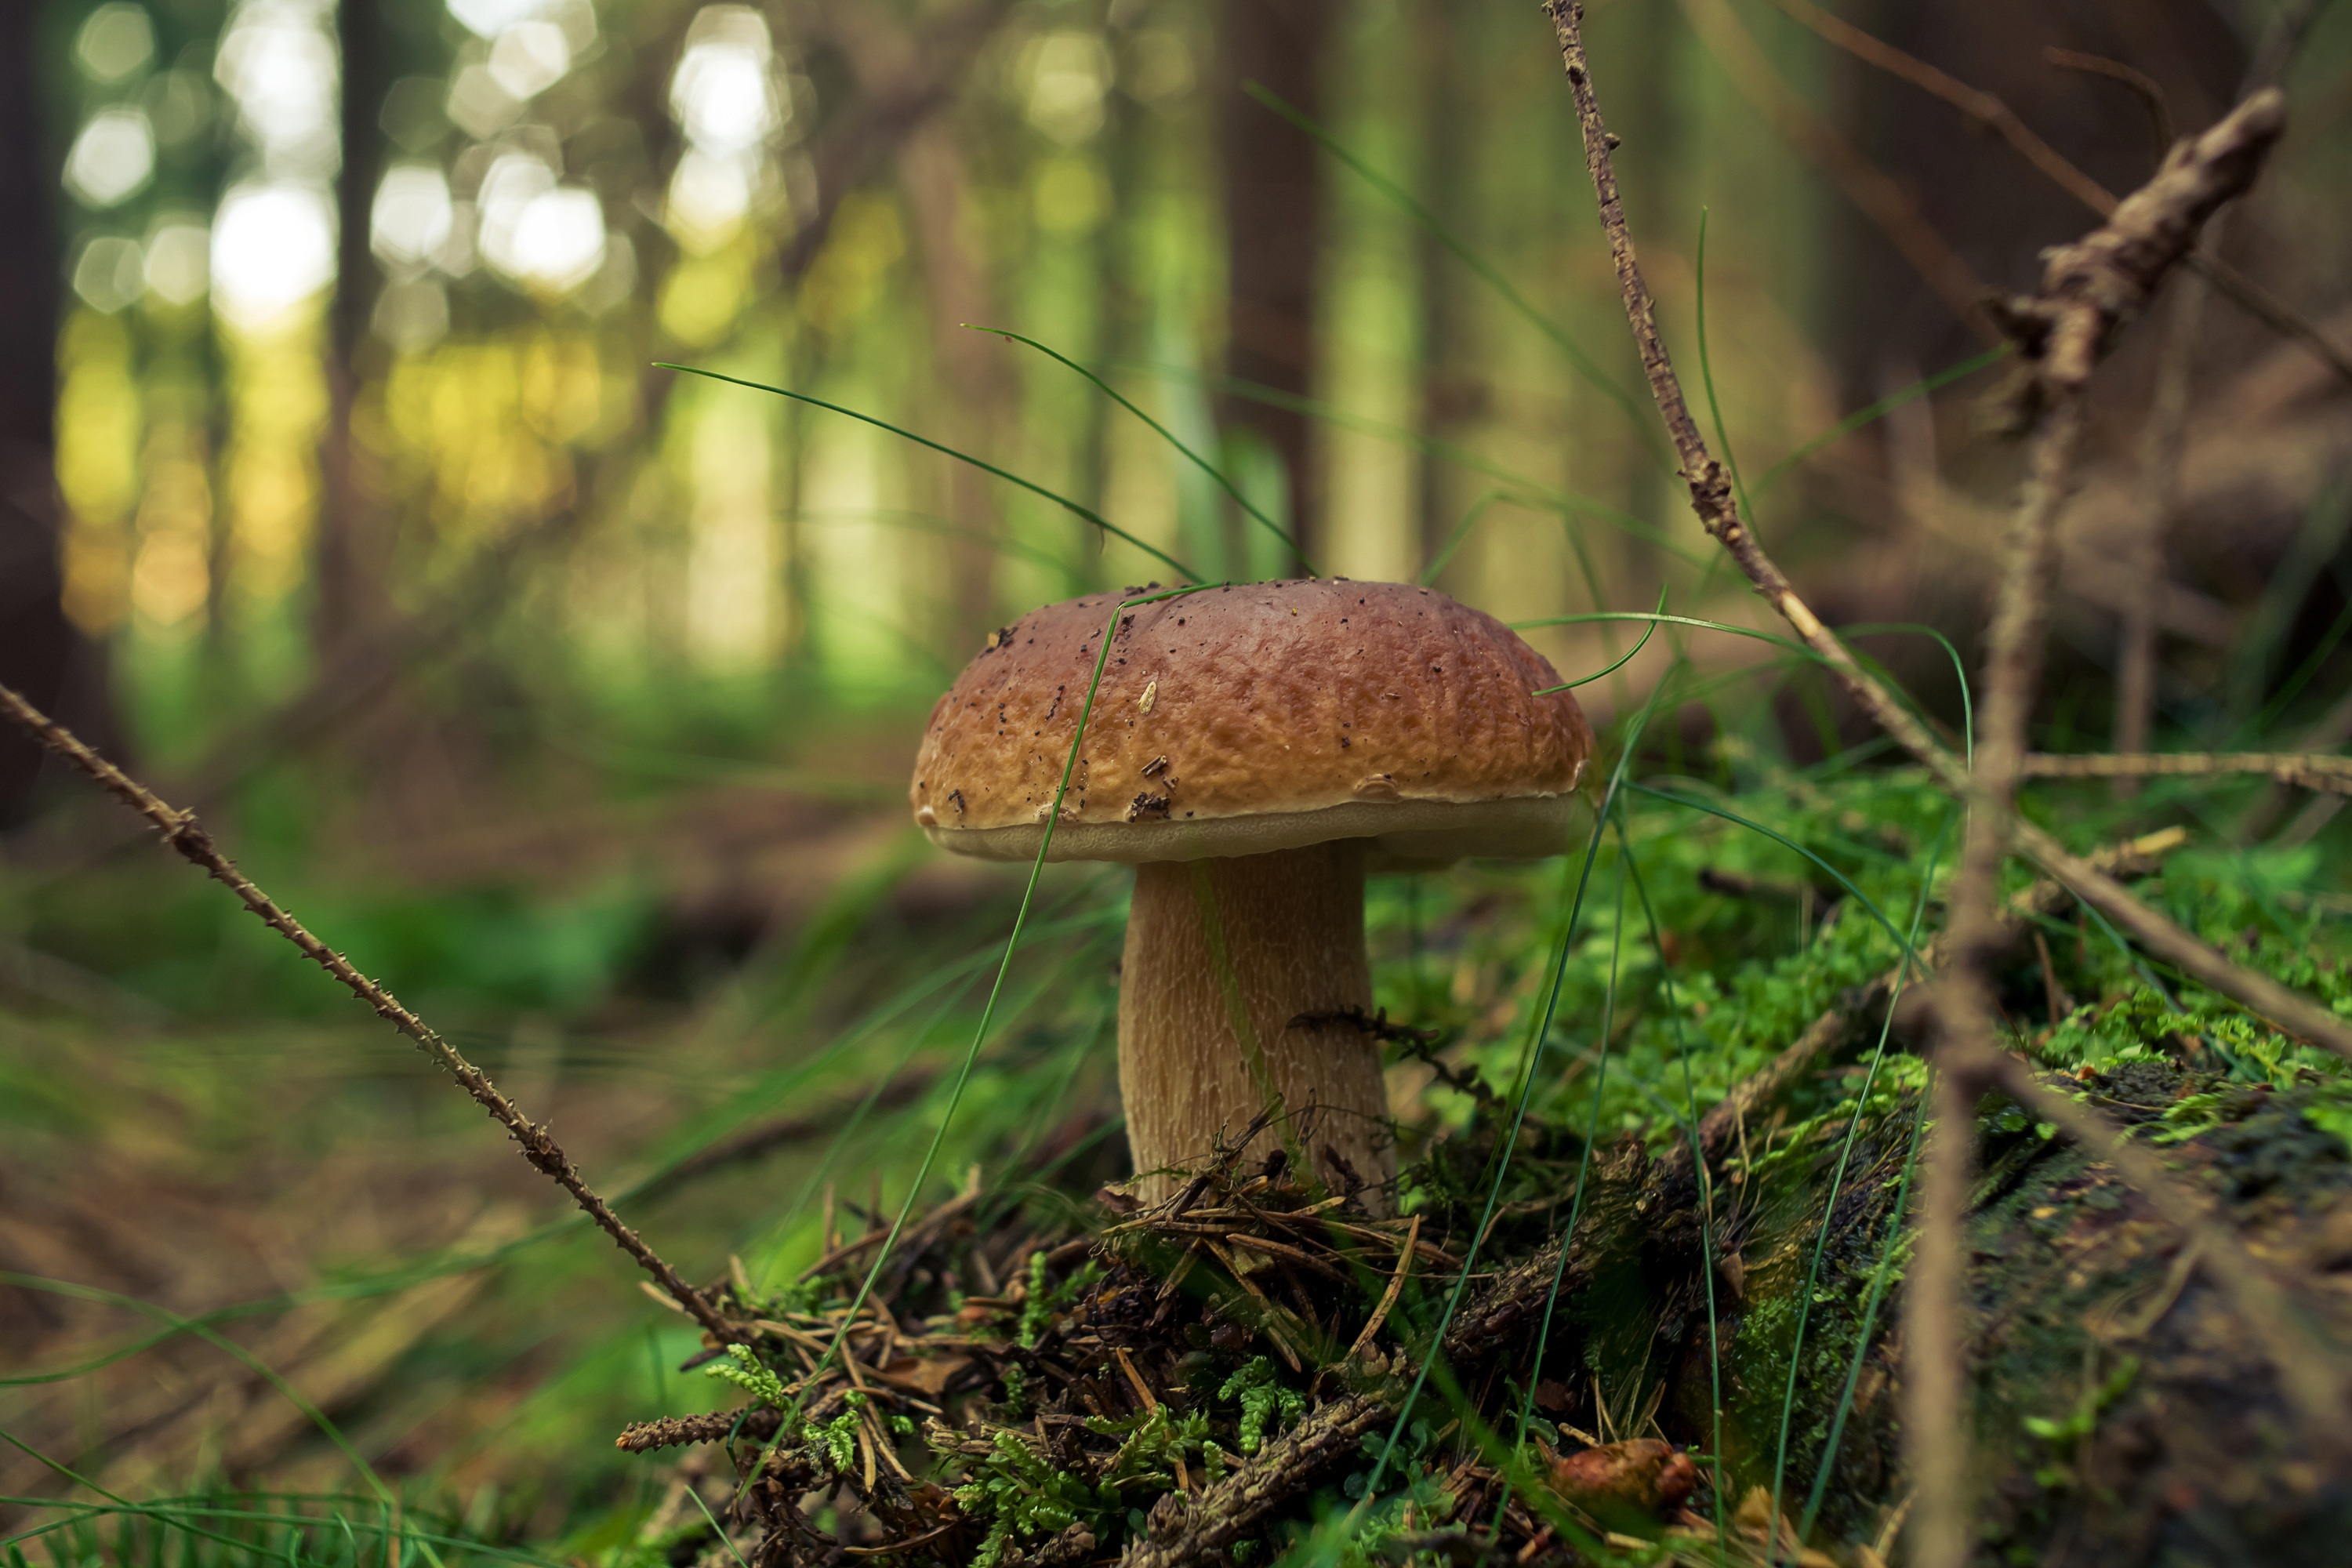
tree, nature, forest, wildlife, autumn, soil, mushroom, fauna, fungus, mushrooms, rainforest, boletus, woodland, habitat, bolete, matsutake, genuine, edible mushroom, natural environment, medicinal mushroom, penny bun